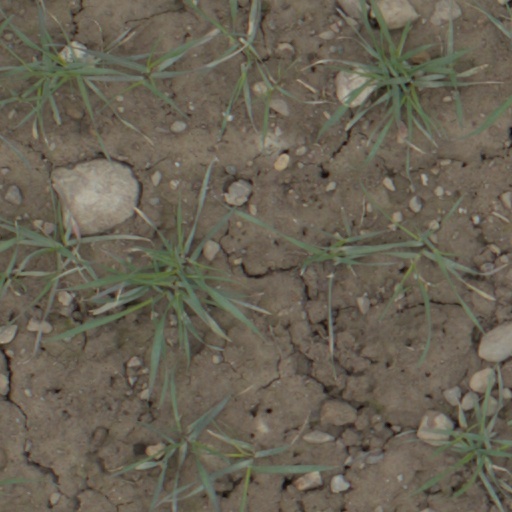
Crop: wheat